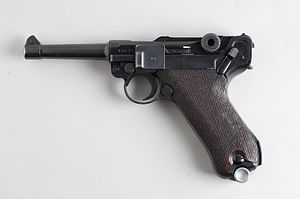
Luger P08
Luger P08 eller Parabellum-pistolen er en semi-automatisk selvladende pistol introduceret af Deutsche Waffen- und Munitions Fabriken i 1890'erne. Den blev brugt af tysk militær allerede i det tidlige 20. århundrede. Grunddesignet af pistolen samt dets varianter er kendt under flere forskellige militære navne, som f.eks. Luger P08 og Ordonnanzpistole 00.